Question: Please indicate a possible affordance area of the badminton racket that can be used for holding
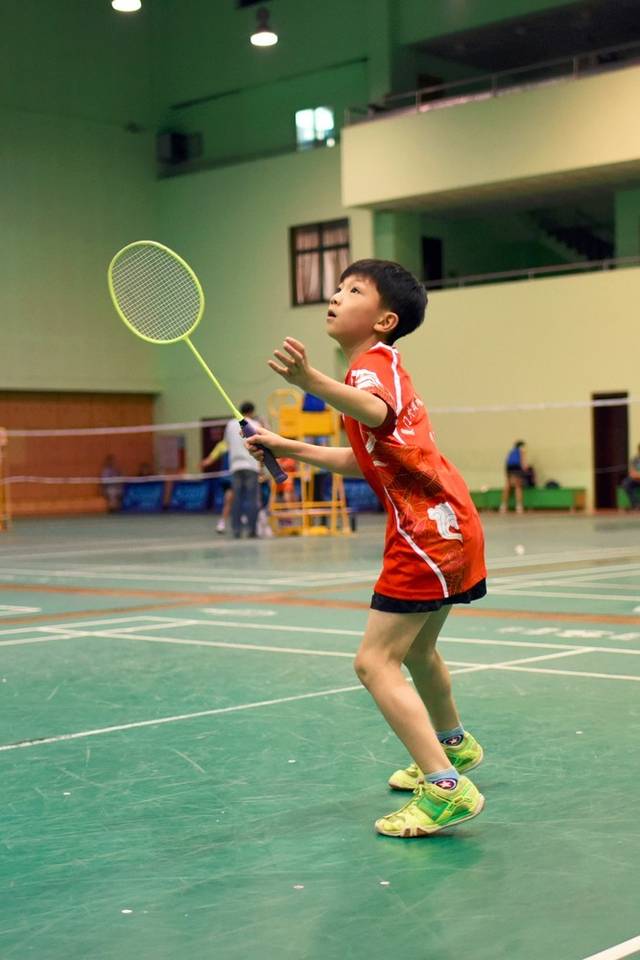
Answer: [177.5, 329.5, 291.5, 492.5]